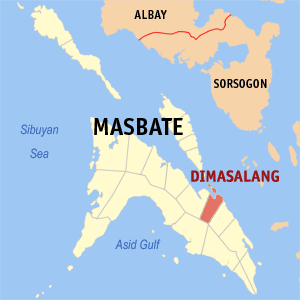
Dimasalang est une localité de la province de Masbate, aux Philippines. En 2015, elle compte 26 192 habitants.